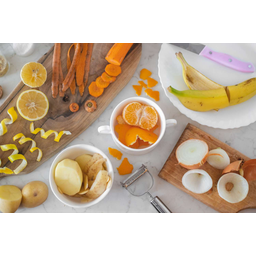
Label: trash